Engineering brick

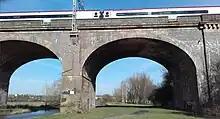
Wolverton Viaduct on the West Coast Main Line

Engineering bricks are a type of brick used where strength, low water porosity or acid (flue gas) resistance are needed. Engineering bricks can be used for damp-proof courses.